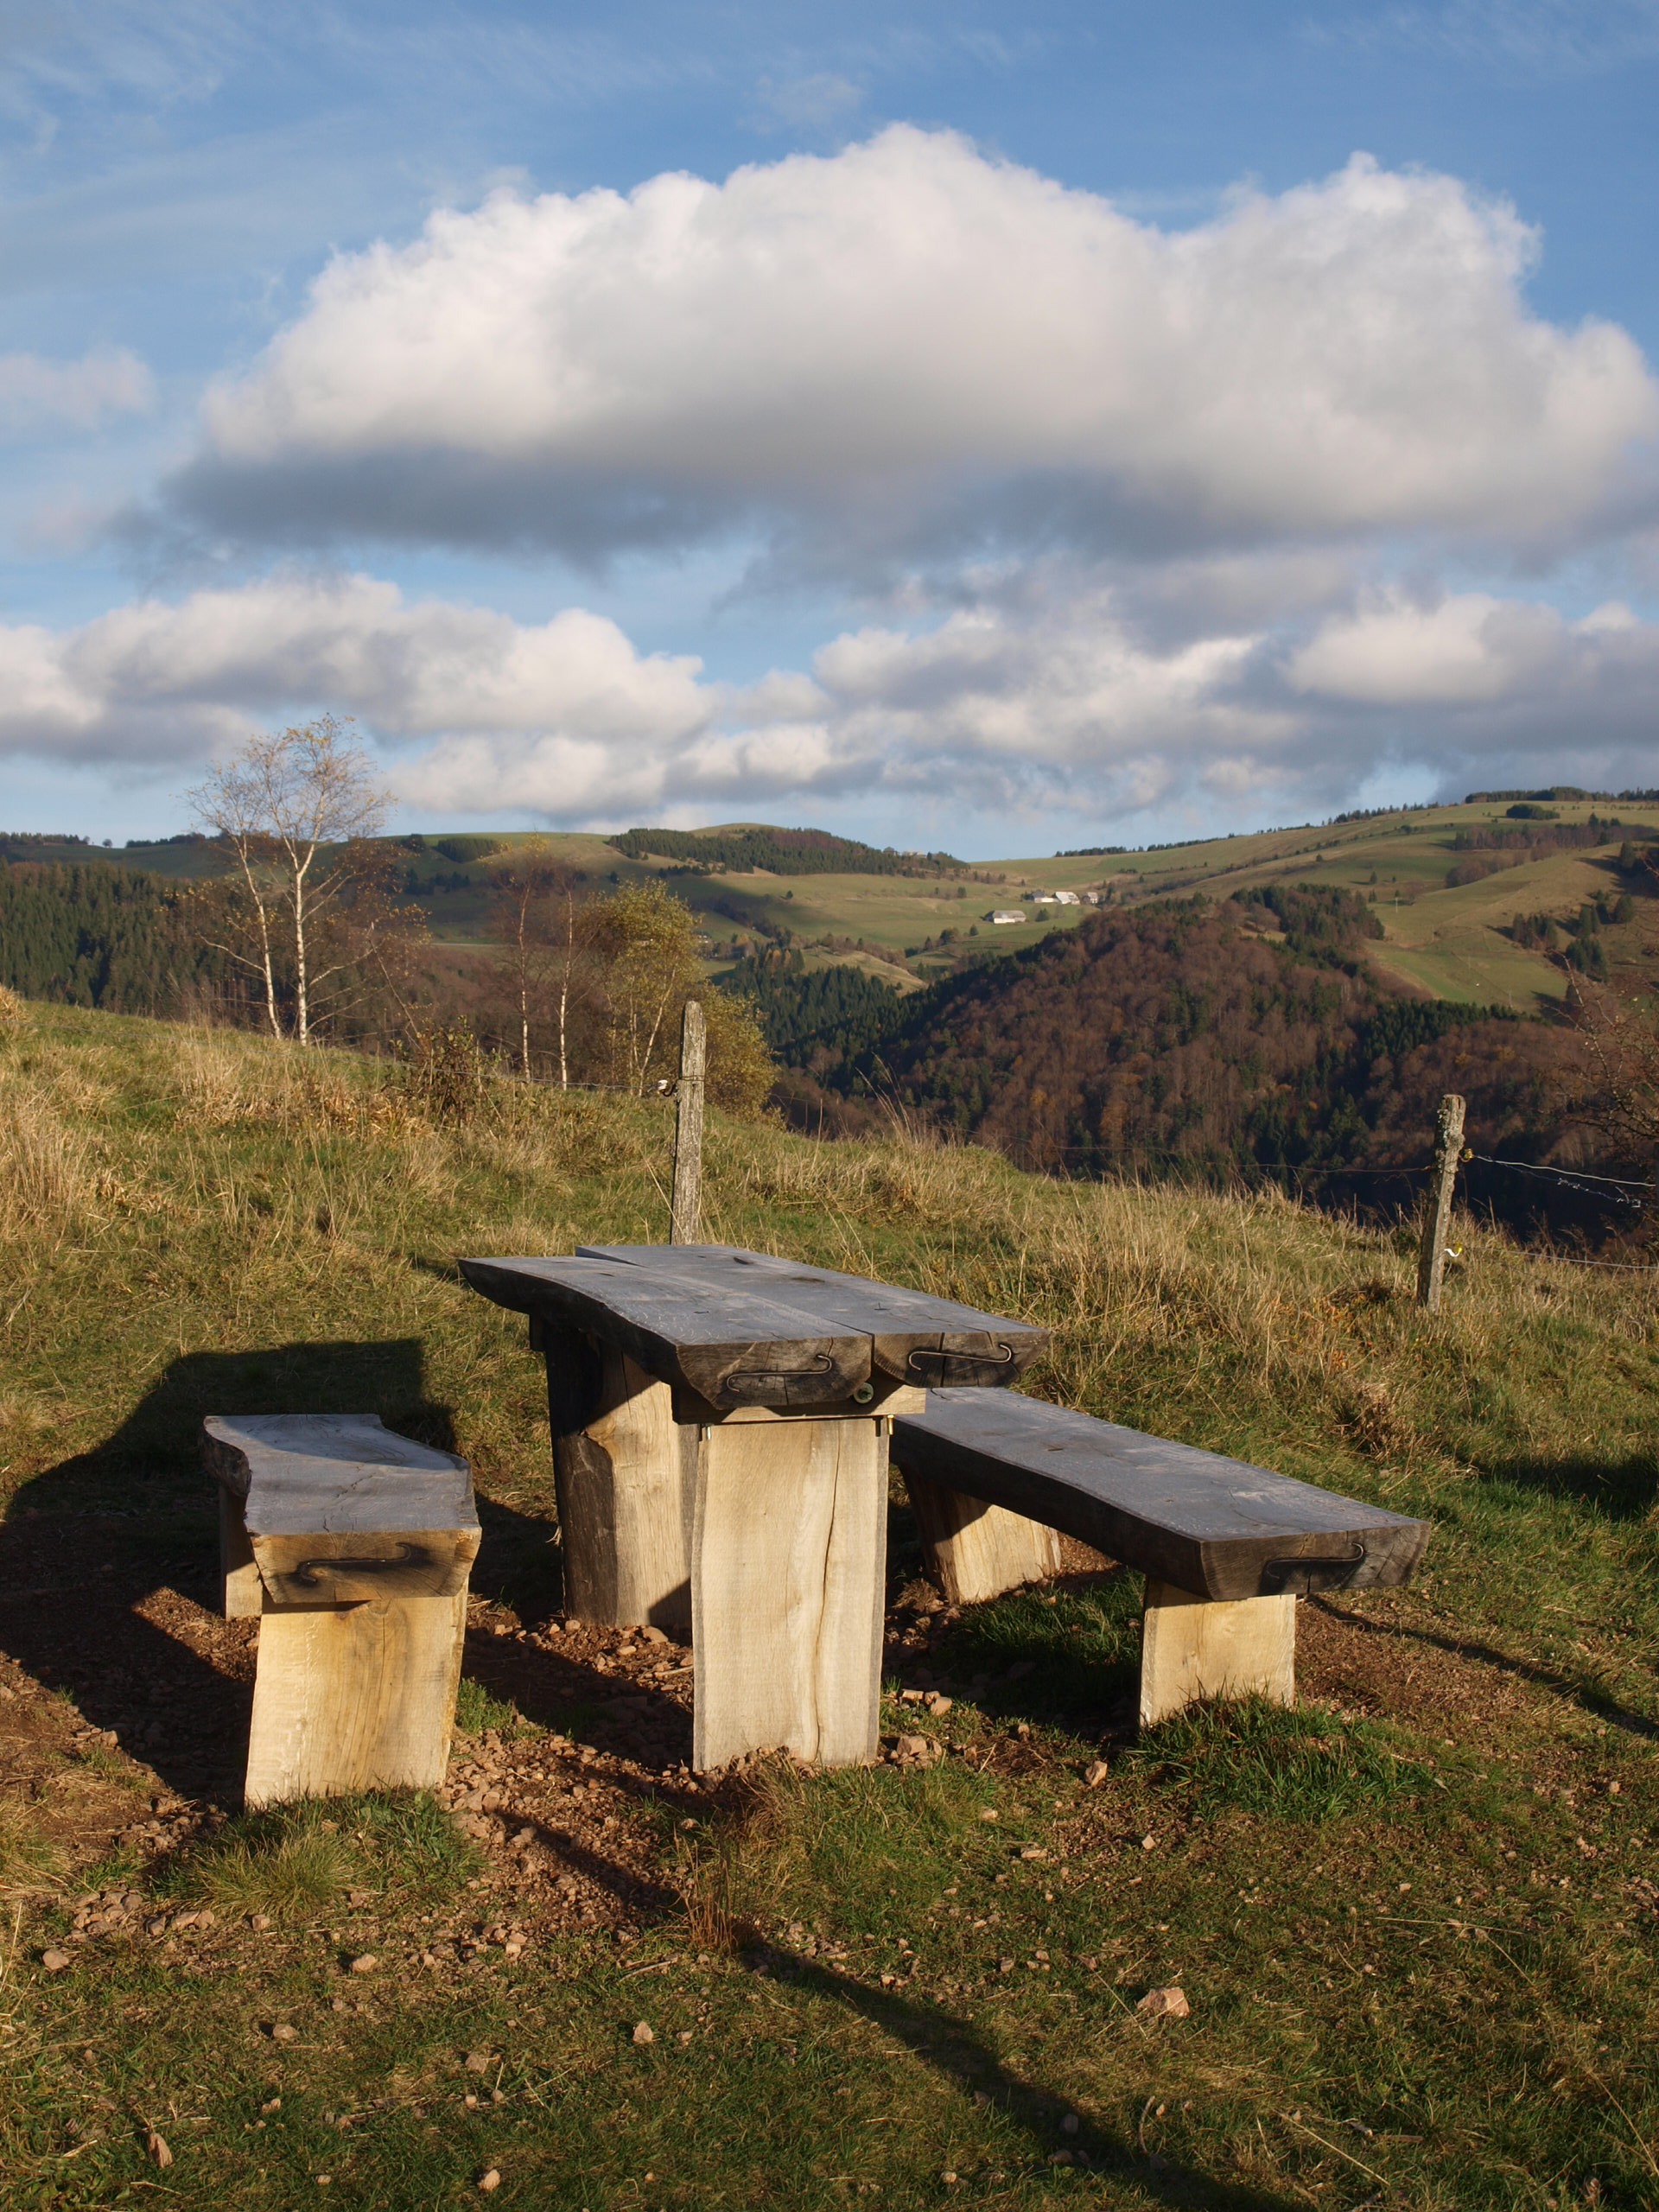
table, landscape, nature, grass, sky, wood, trail, field, farm, meadow, view, hut, hike, pasture, blue, agriculture, clouds, bank, vision, resting place, rural area, distant view, foresight